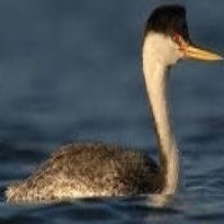
Species: CLARKS GREBE
Scientific name: AECHMOPHORUS CLARKII